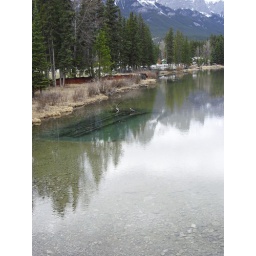
a green patch in the slow moving water